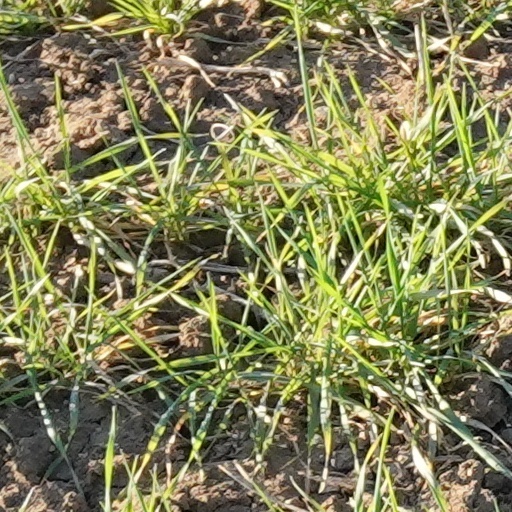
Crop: wheat